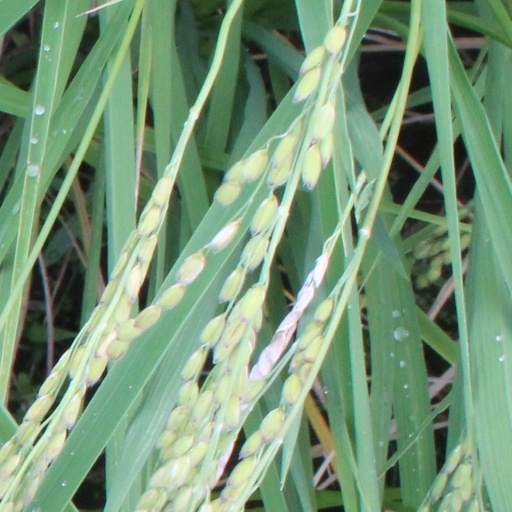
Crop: rice